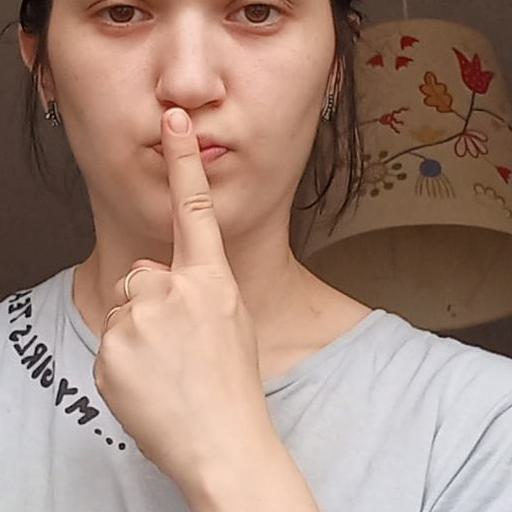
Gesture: mute